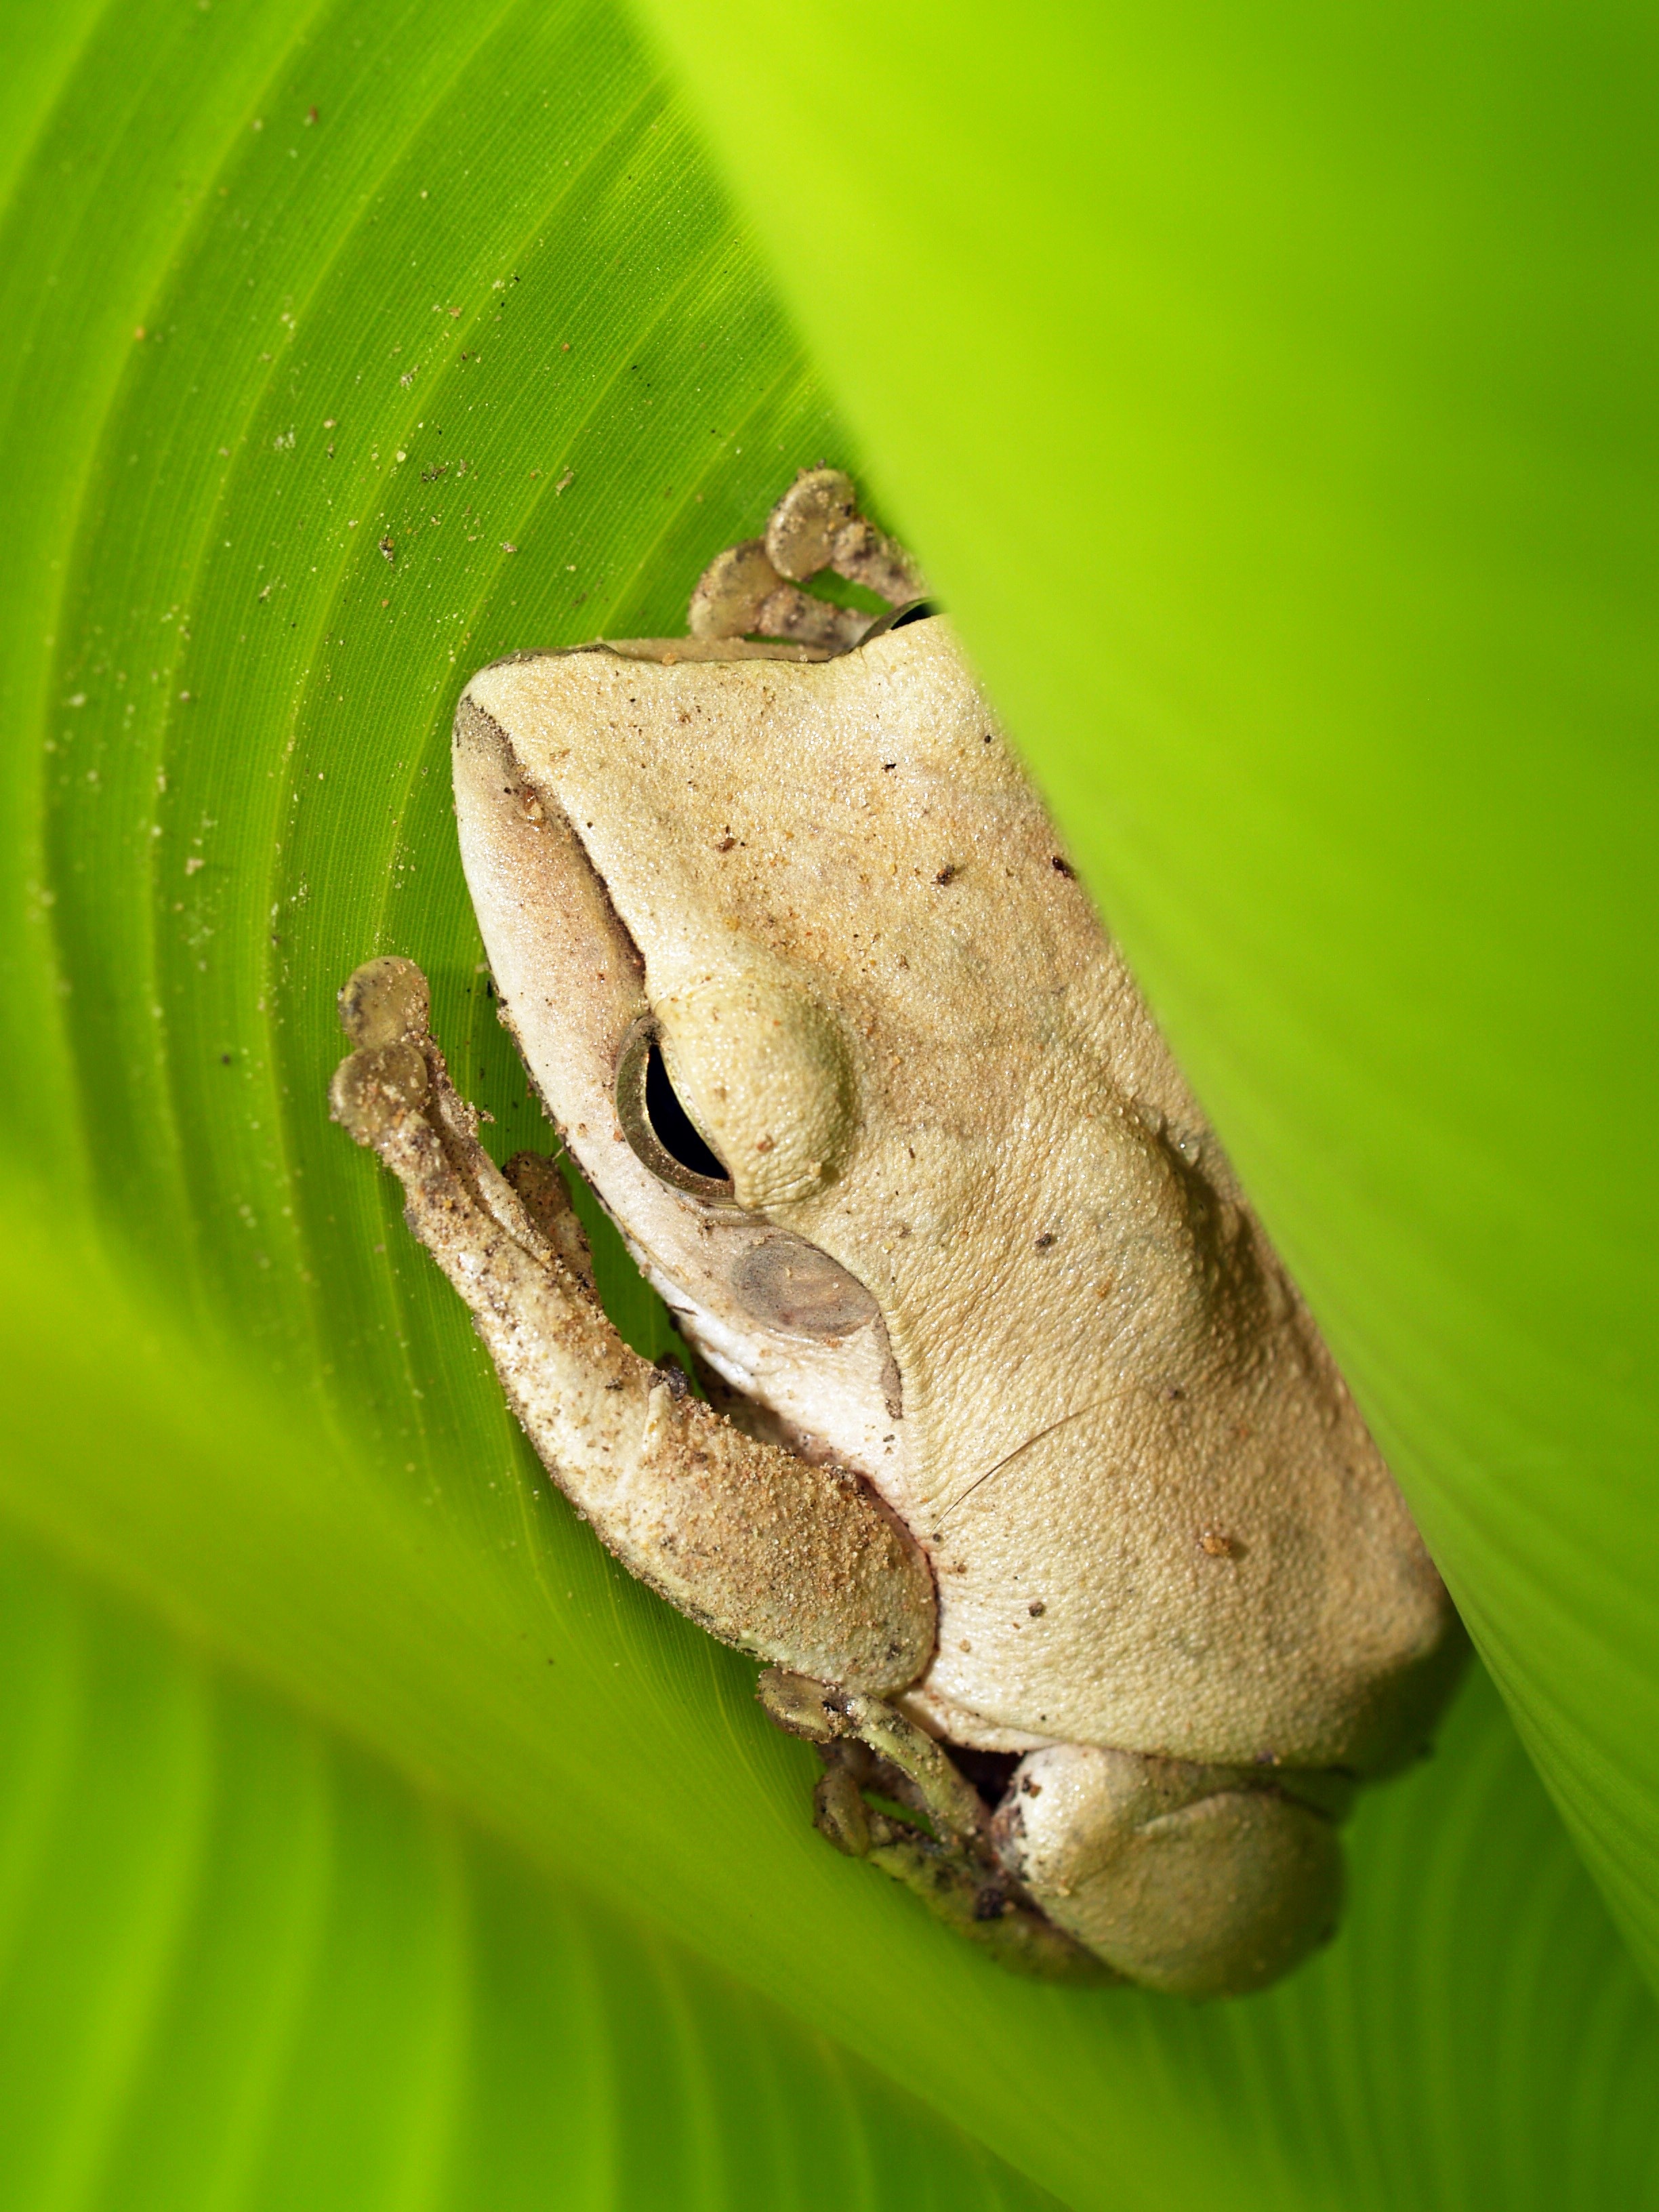
tree, nature, forest, photography, rain, leaf, flower, animal, jump, wildlife, green, jungle, tropical, insect, macro, natural, small, moth, frog, amphibian, colorful, yellow, fauna, invertebrate, ecology, close up, face, lovely, fingers, eye, sticky, look, costa, exotic, eyeball, gorgeous, macro photography, organism, rica, plant stem, moths and butterflies, bombycidae